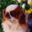
Label: dog